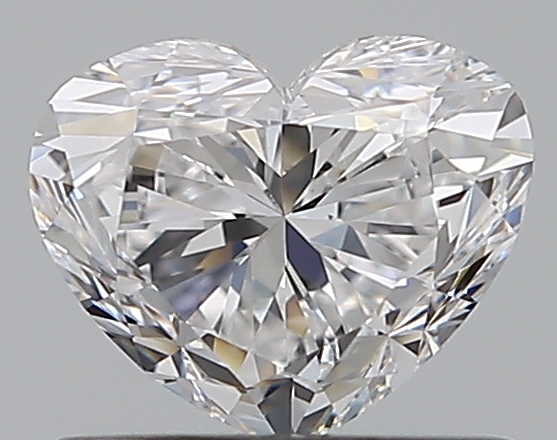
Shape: heart
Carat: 0.7
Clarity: VS1
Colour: D
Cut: GD
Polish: EX
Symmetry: VG
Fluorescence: N
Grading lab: GIA
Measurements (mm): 4.95 x 6.03 x 3.66